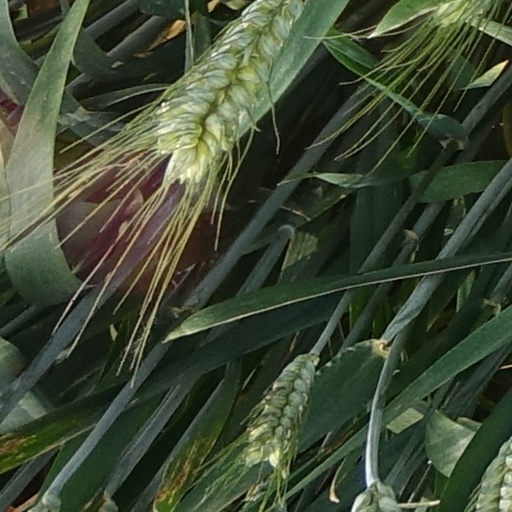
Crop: wheat